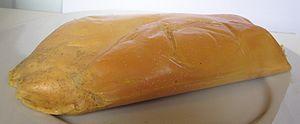
Les Landes sont un département au départ de tradition rurale. Le tourisme s'est largement développé, et le taux d'emploi industriel est supérieur à la moyenne de l'Aquitaine et à celle de la France. Les principaux atouts naturels du département des Landes ont permis de développer des filières naturelles majeures :
L'Aquitaine est une ancienne région administrative du Sud-Ouest de la France. Elle comprenait cinq départements : la Dordogne, la Gironde, les Landes, le Lot-et-Garonne et les Pyrénées-Atlantiques. Son chef-lieu, Bordeaux, en était aussi la plus grande ville. Cette région administrative tirait son nom d'une partie de la Gaule, dont les contours ont évolué depuis l'Antiquité pour se fixer au XIIᵉ siècle à l'ensemble du Poitou, du Limousin, de l'Angoumois, de la Saintonge, du Périgord et de la Gascogne regroupés autour de Bordeaux dans le Duché d'Aquitaine. Ses habitants étaient appelés les Aquitains.